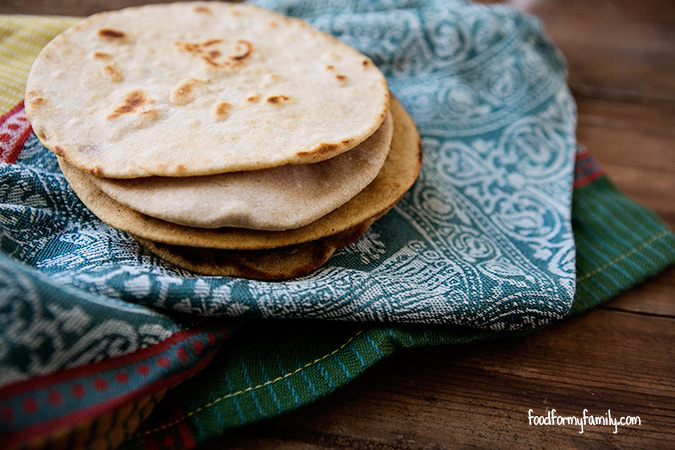
Dish: chapati